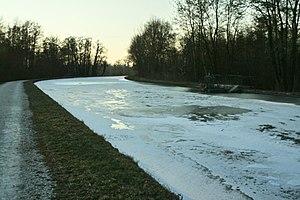
Un canal est un cours d'eau artificiel, de section ouverte, navigable ou non. Il en existe trois grands types : lit de rivière canalisée, construction d'un canal latéral ensuite rempli avec l'eau de la rivière, ou construction de toutes pièces là où il n’existait pas de cours d'eau.